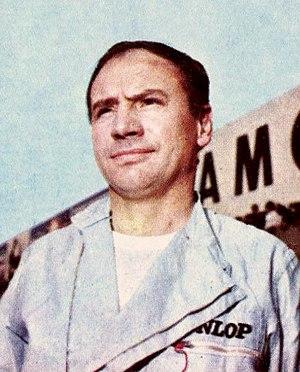
Willy Mairesse, né le 1ᵉʳ octobre 1928 à Momignies et mort le 2 septembre 1969 à Ostende, est un pilote automobile belge.